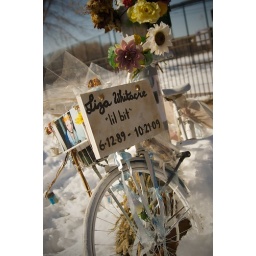
A bicycle near my house as a memorial to a young girl who was killed last year.